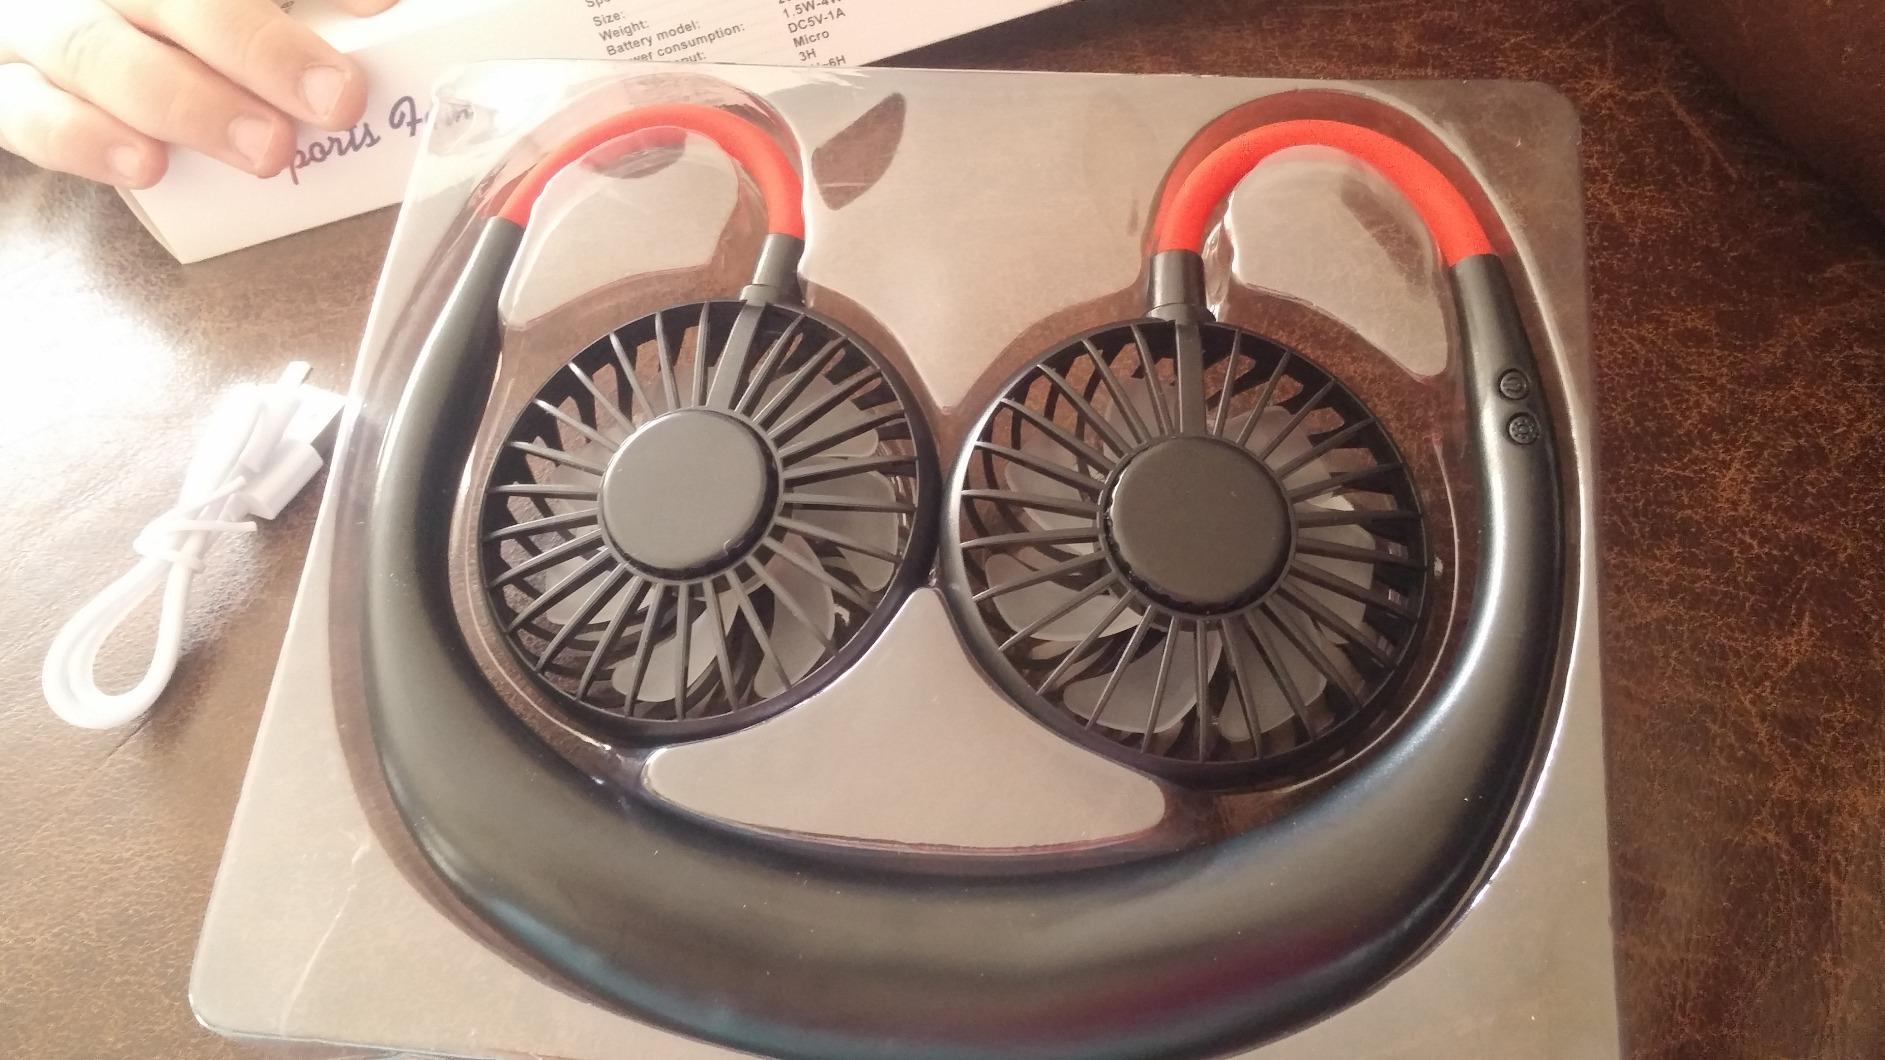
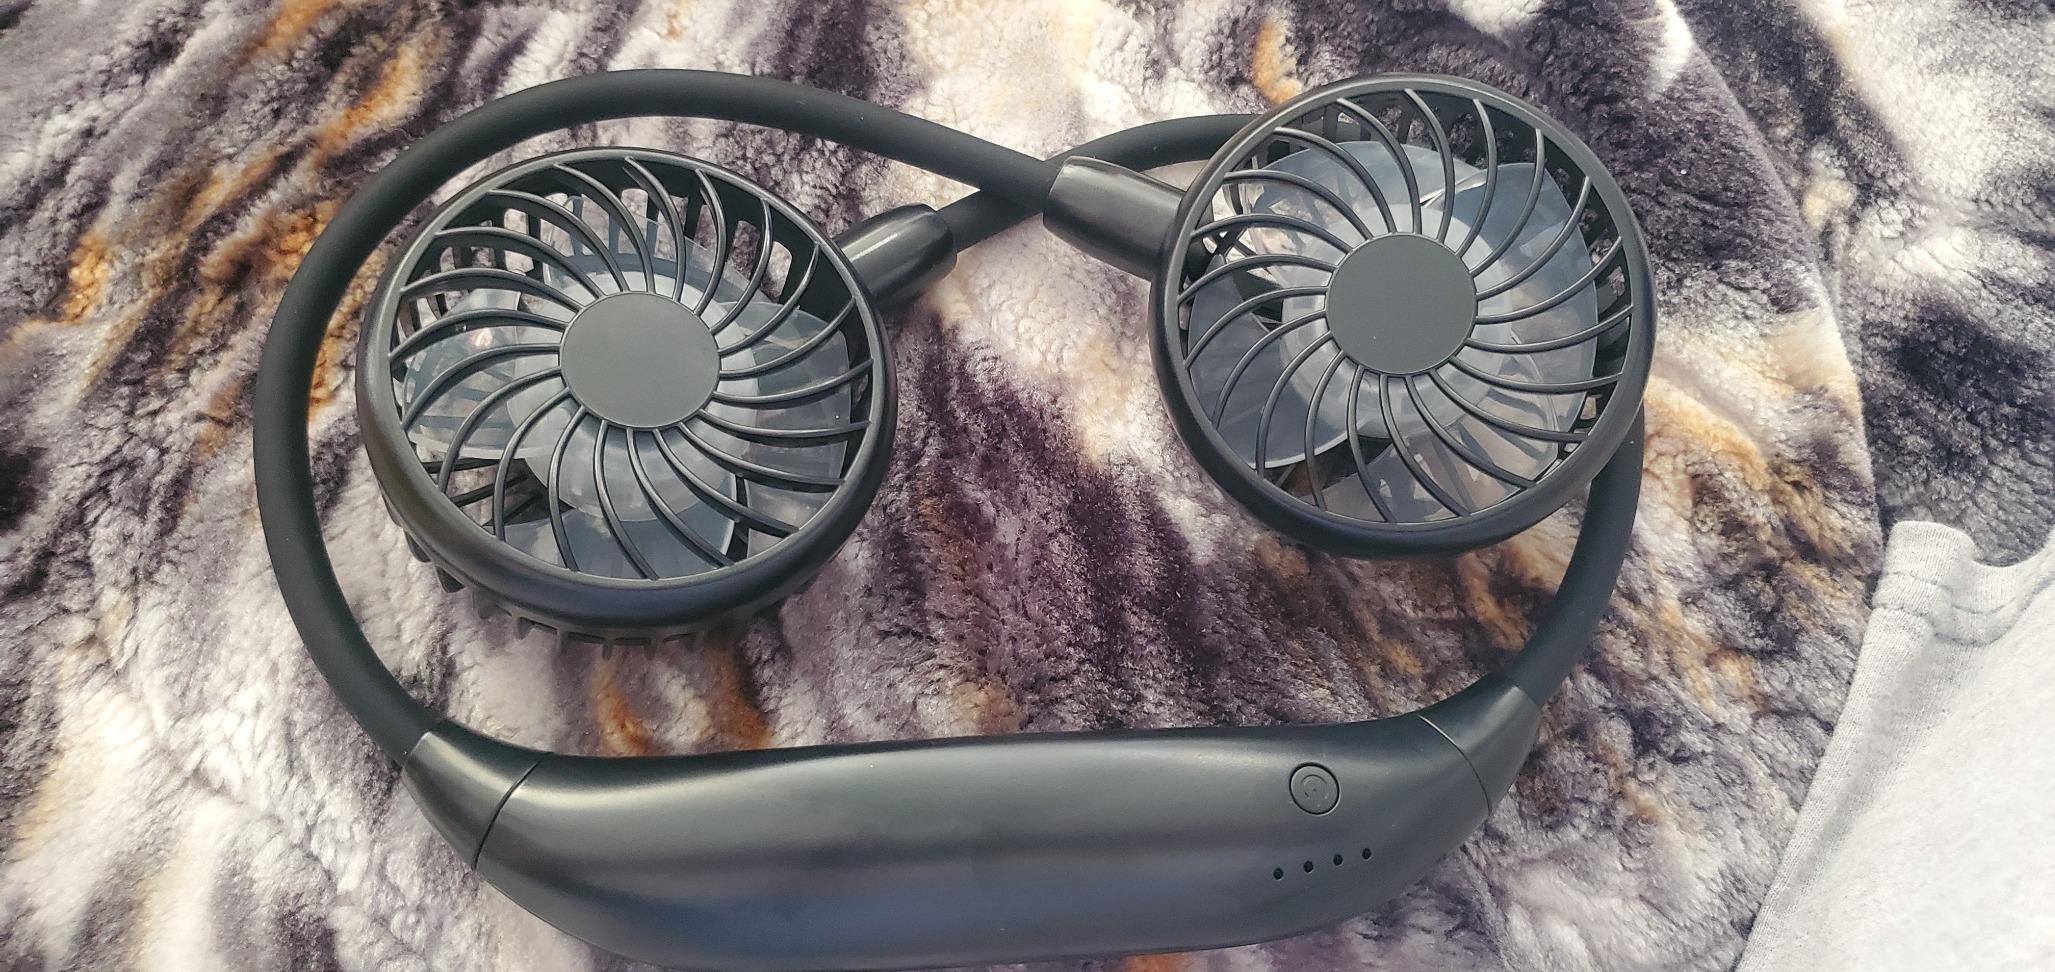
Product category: fan
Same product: no